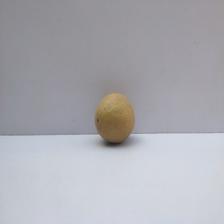
Size: Small